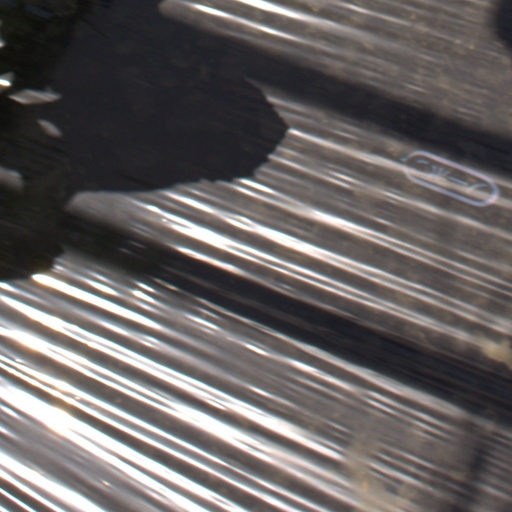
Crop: Jerusalem artichoke